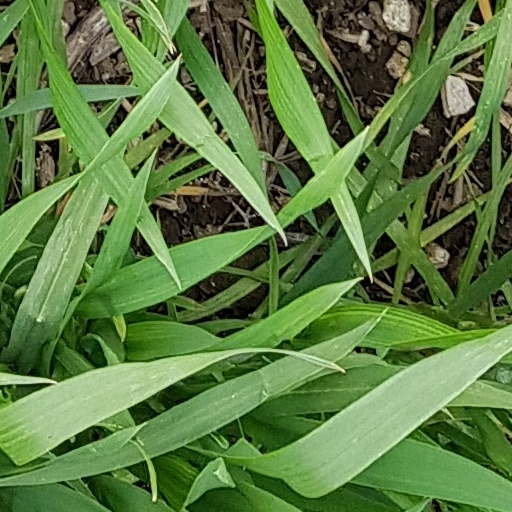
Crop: wheat